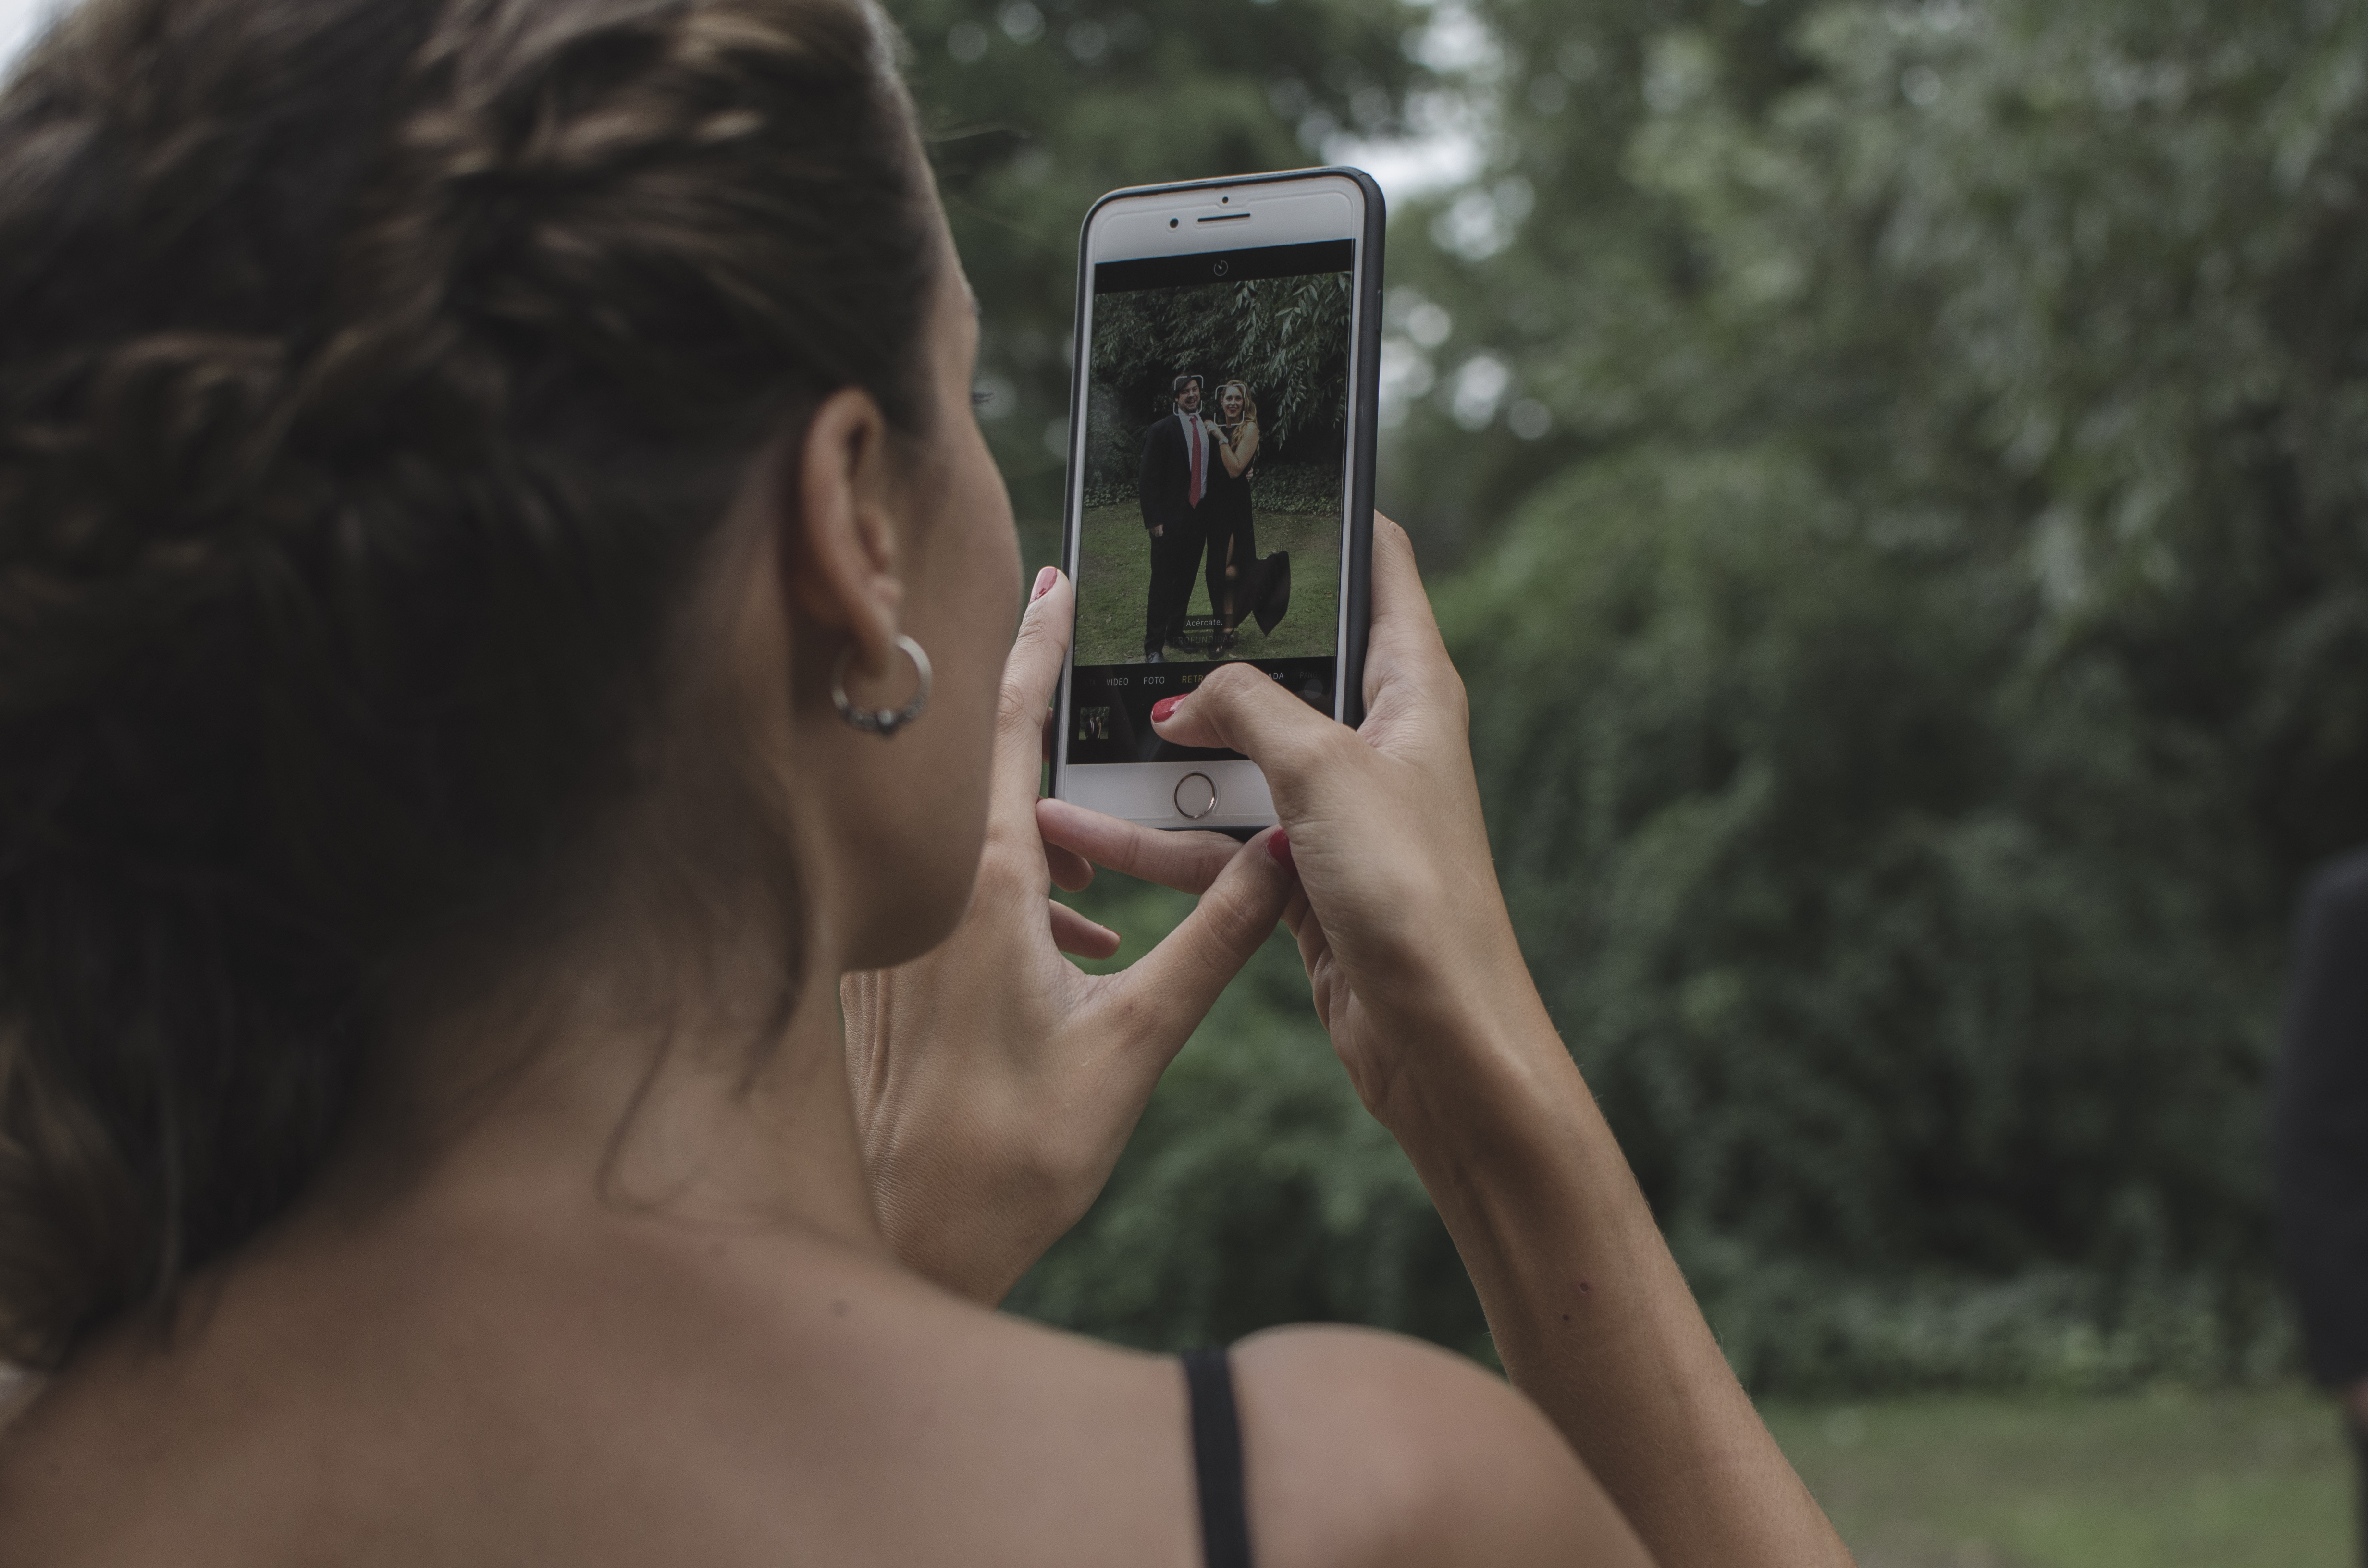
wedding, bride, groom, marriage, wedding ring, hands, love, suit, girl, woman, man, guy, couple, smart, phone, mobile, photograph, photography, grass, fun